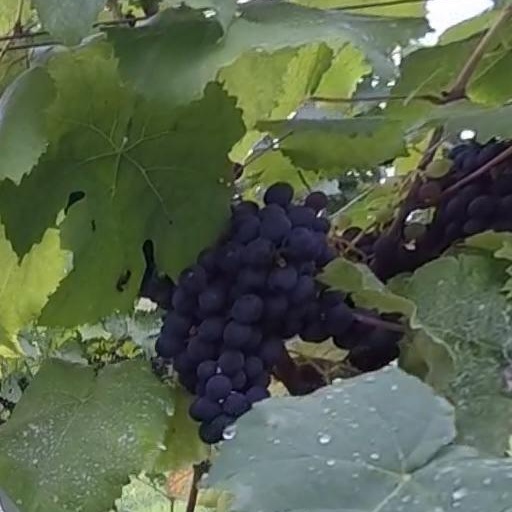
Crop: grape